Pecan Park, Houston

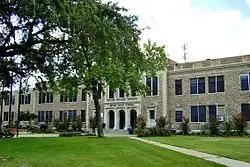
Milby High School

Pecan Park proper and the Pecan Park Super Neighborhood are zoned to Houston ISD schools. Three different elementary schools serve sections of Pecan Park proper: Southmayd, Davila, and Crespo. In addition, Sanchez Elementary School serves parts of the Pecan Park Super Neighborhood. All residents of the Pecan Park Super Neighborhood are zoned to Deady Middle School and Milby High School.